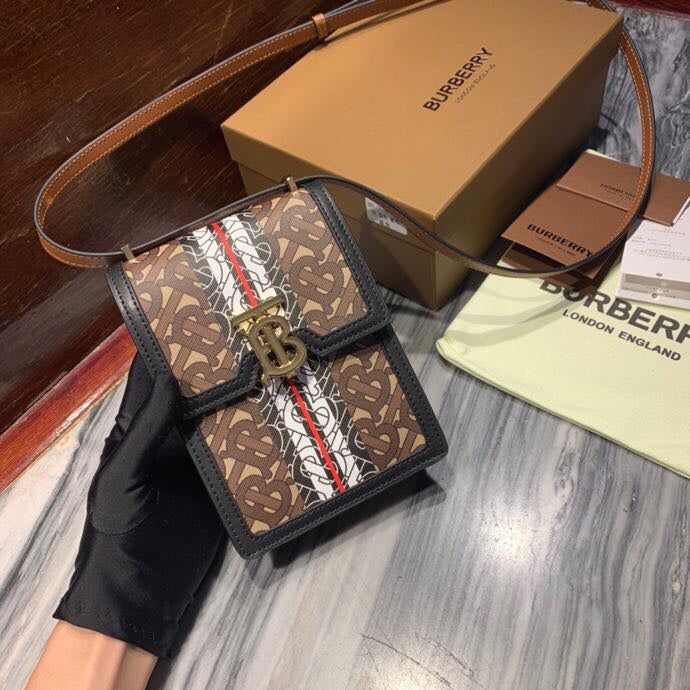
Carry Charm Fashion -BBR Bags - 935
Carry Fashion - BBR Bags - 935 A+ Excellent Quality copies; Contact us if you've any questions in your mind.
Brand: Carry Charm
Category: Apparel & Accessories > Handbags, Wallets & Cases > Wallets & Money Clips > Neck Pouches